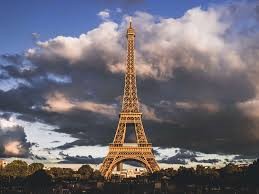
Landmark: Eiffel Tower